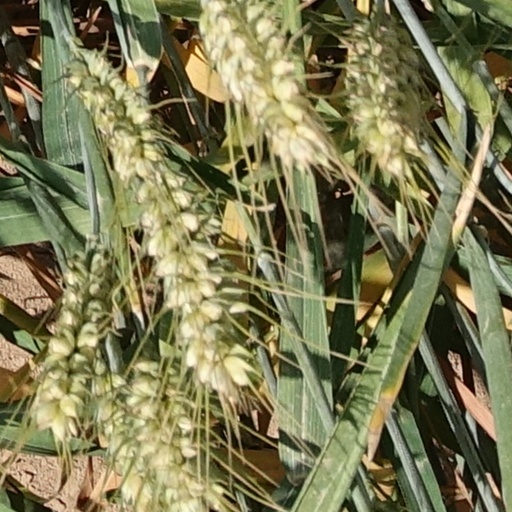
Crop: wheat